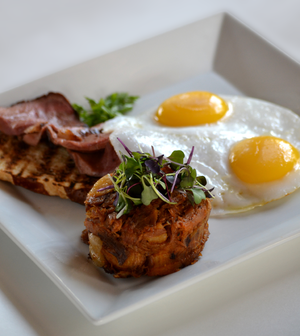
Un produit d'origine animale est tout produit et co-produit issu du corps d'un animal, par exemple la graisse, la chair, le sang, le lait, les œufs mais aussi des produits moins connus, tels que l'ichtyocolle et la présure.